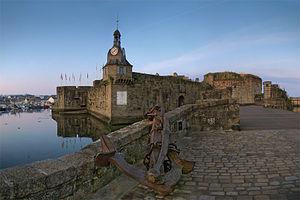
Les tours du Major, de l'Horloge et du Gouverneur. Ville Close de Concarneau, Finistère, Bretagne, France.
Le Monument préféré des Français est une émission de télévision française produite par Morgane Productions, présentée par Stéphane Bern et diffusée sur France 2. Les internautes doivent désigner par un vote en ligne leur monument préféré. Les monuments sont tous des édifices appartenant au patrimoine culturel bâti. Les époques concernées sont très variées, allant de la Préhistoire à l'architecture contemporaine.
Cet article recense une partie des monuments historiques du Finistère, en France.
Concarneau [kɔ̃.kaʁ.no] est une commune du département du Finistère dans la région Bretagne en France.